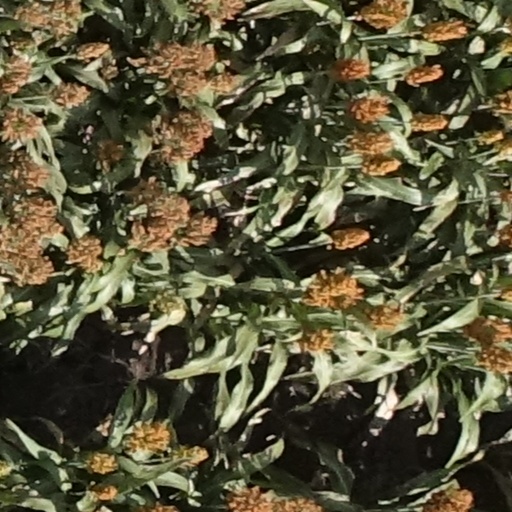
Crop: sorghum